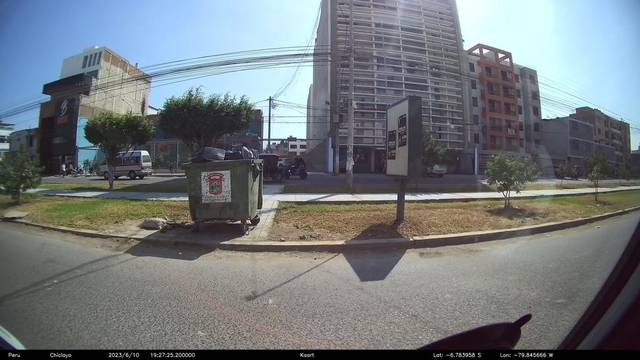
Region: Peru
Coordinates: -6.784, -79.846